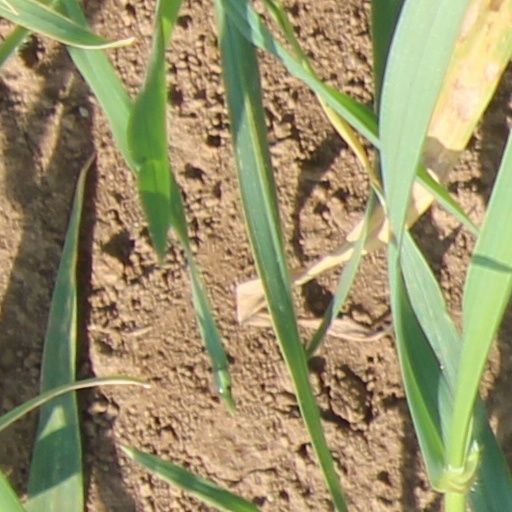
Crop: wheat